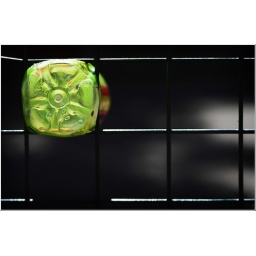
Lucozade bottle in wire fence